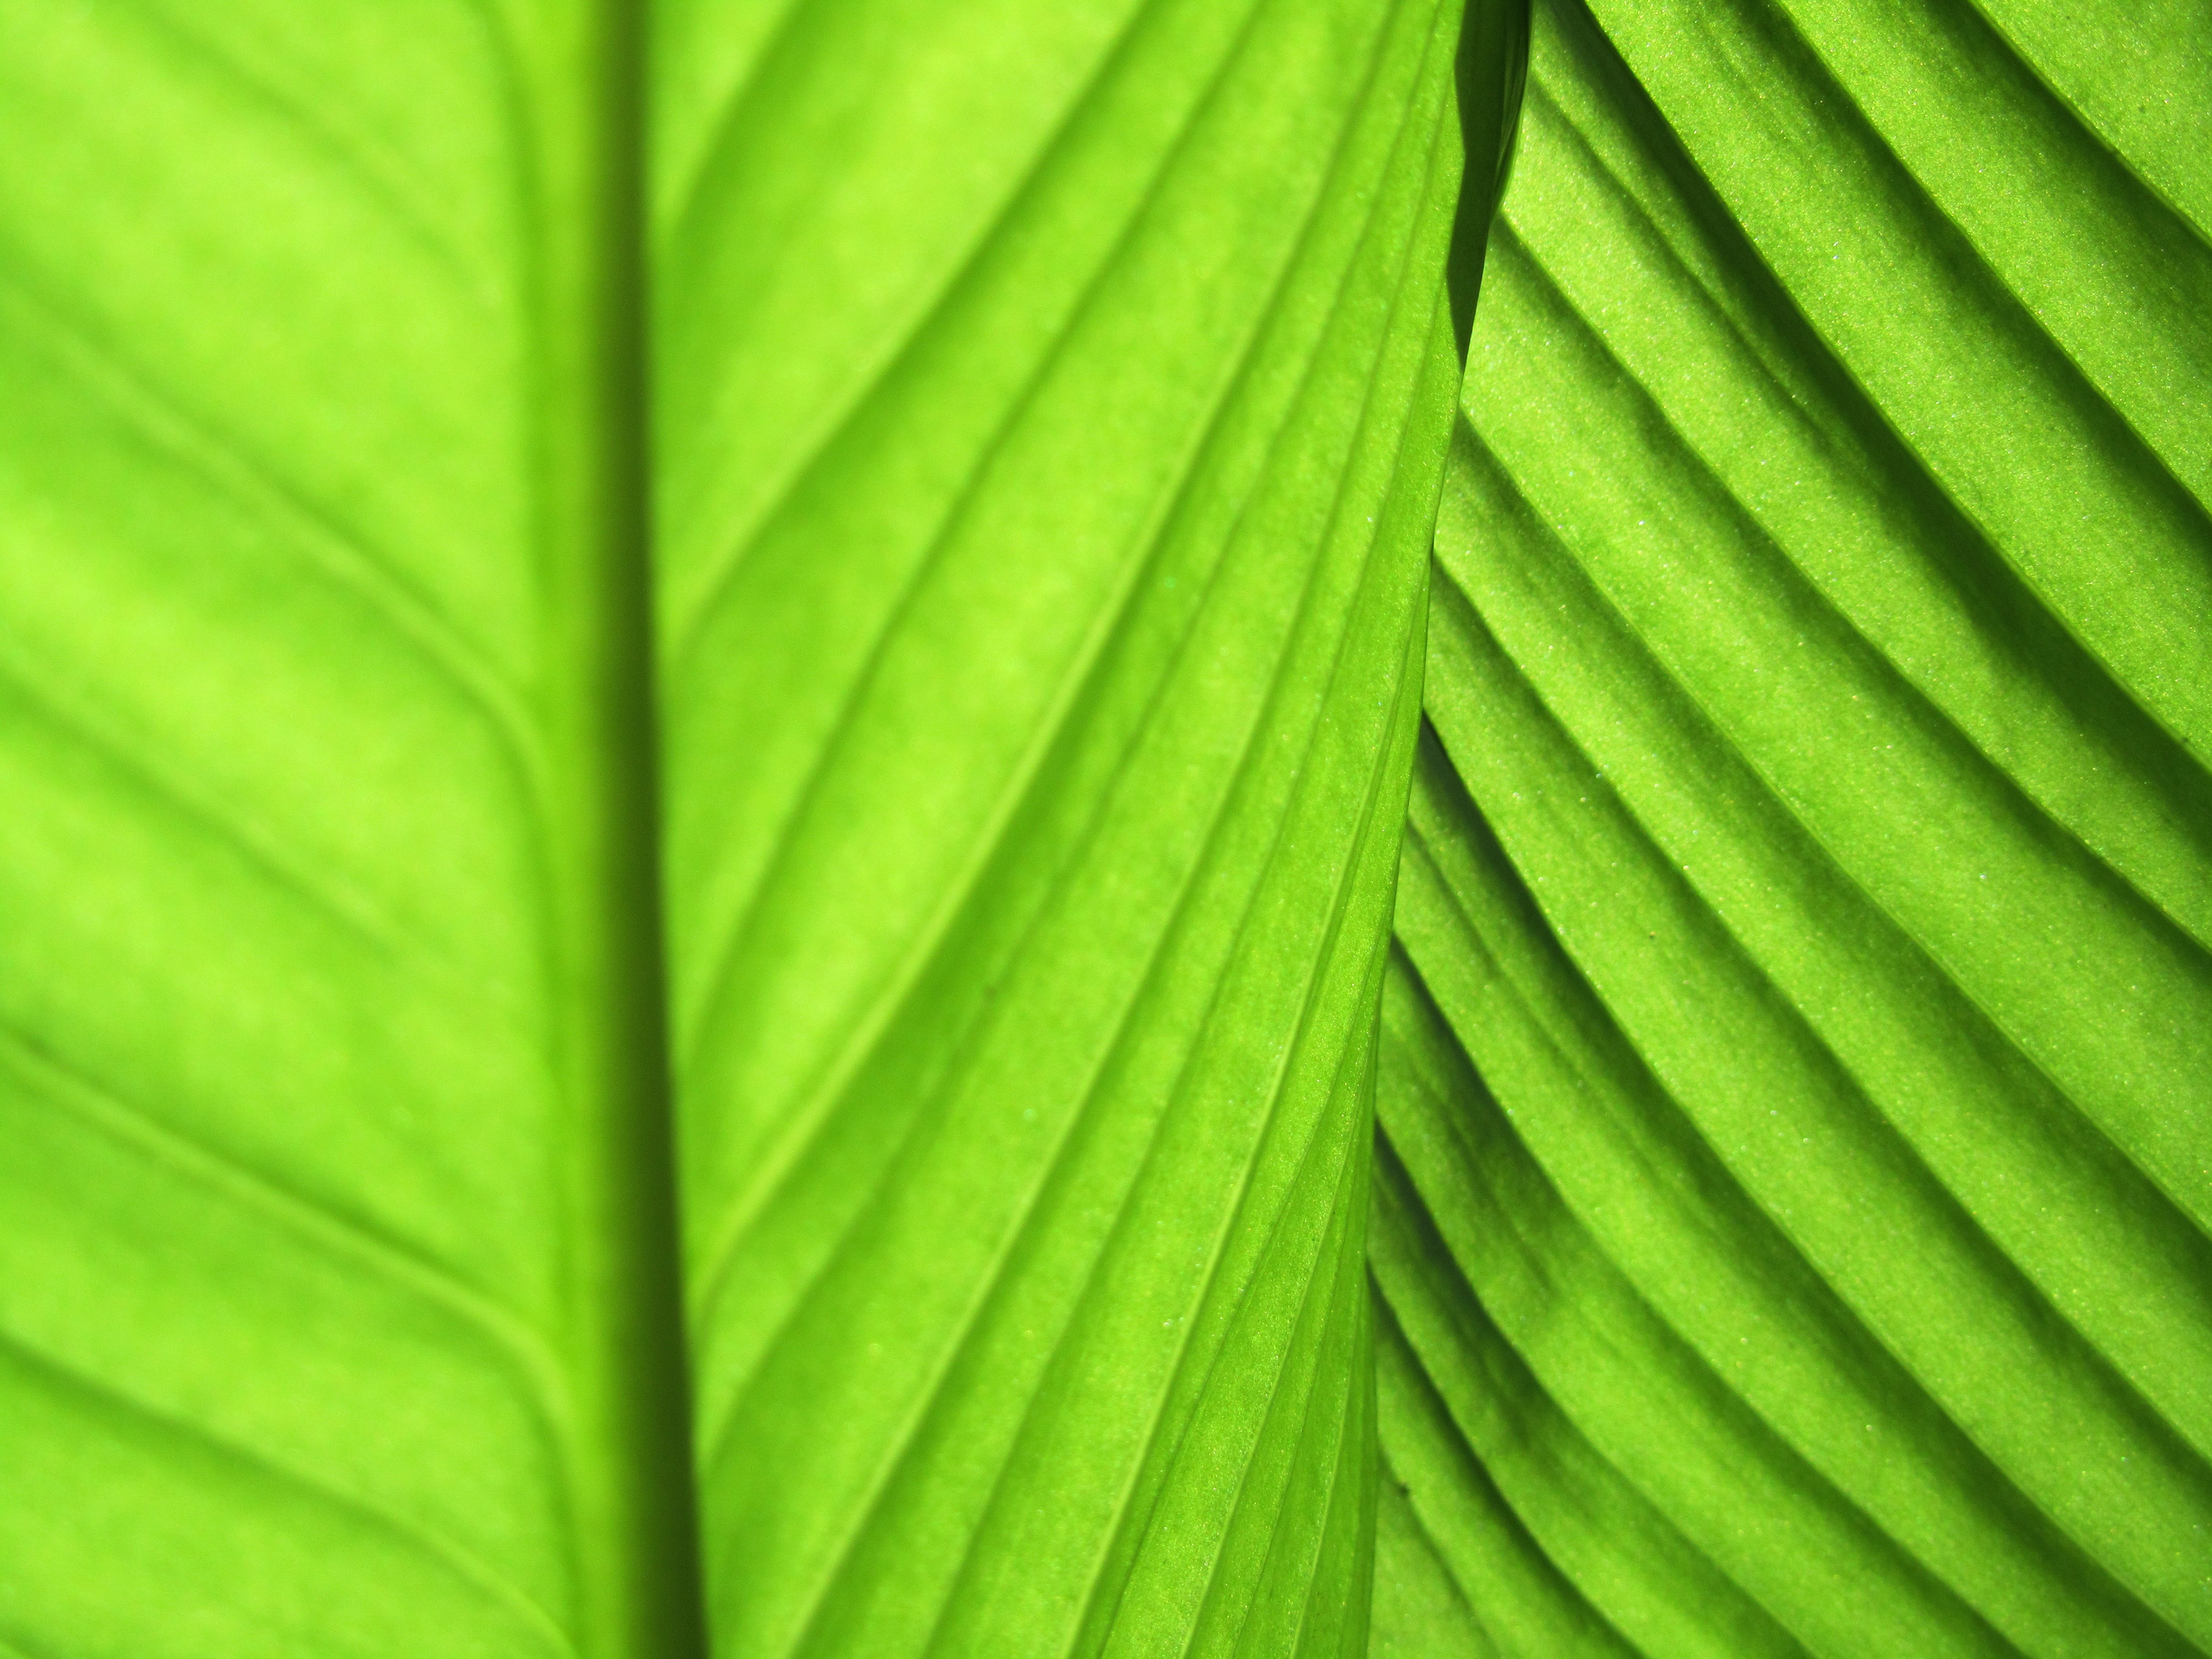
plant, leaf, flower, petal, green, produce, frame, botany, leaves, banana leaf, macro photography, plant stem, land plant, plant fibres